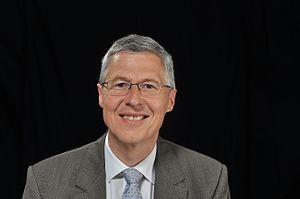
Cette liste présente les 143 membres de la 16ᵉ législature du Landtag de Bade-Wurtemberg au moment de leur élection le 13 mars 2016 lors des Élections législatives régionales de 2016 dans le Bade-Wurtemberg. Elle présente les élus du land et précise si l'élu a été élu dans le cadre d'une des 70 circonscriptions, de manière directe ou s'il a été repêché par le système de la proportionnelle.